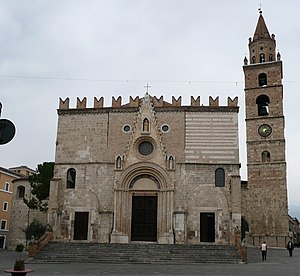
Teramo / Seværdigheder
Katedralen i Teramo
Teramo er en by i den midterste del af Italien, i regionen Abruzzo, og den er hovedstad i provinsen Teramo. Indbyggertallet er 54.817. Byen ligger omkring 150 km nordøst for Rom. Den er placeret, hvor floderne Vezzola og Tordino løber sammen, og fra bymidten kan man på en halv time nå enten til de højeste bjerge i Appenninerne eller til strandene langs Adriaterhavet.